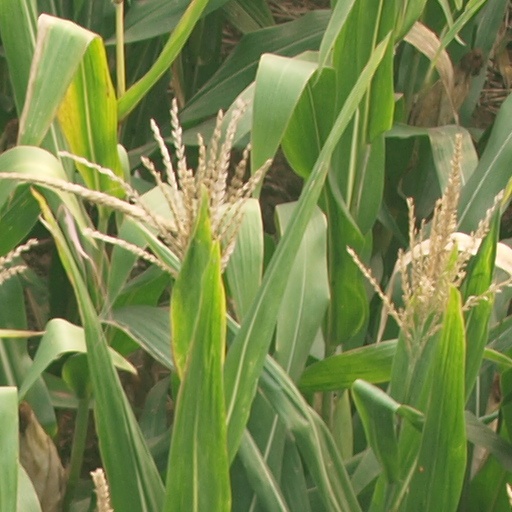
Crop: maize; corn